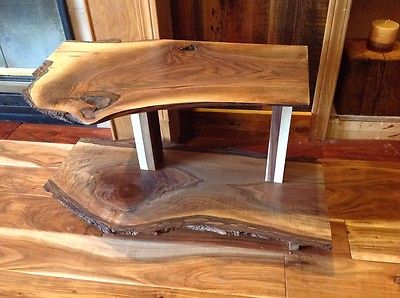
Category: table